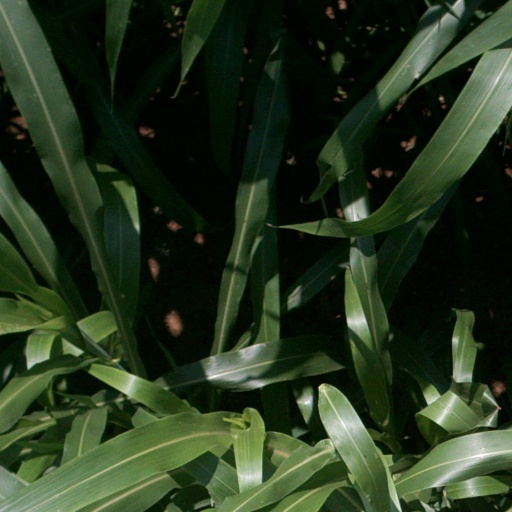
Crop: sorghum